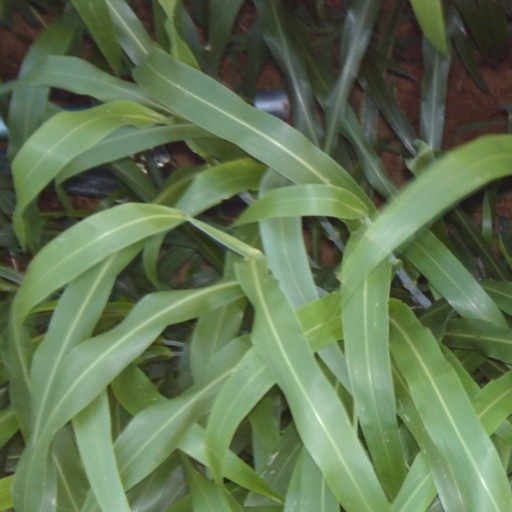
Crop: sorghum